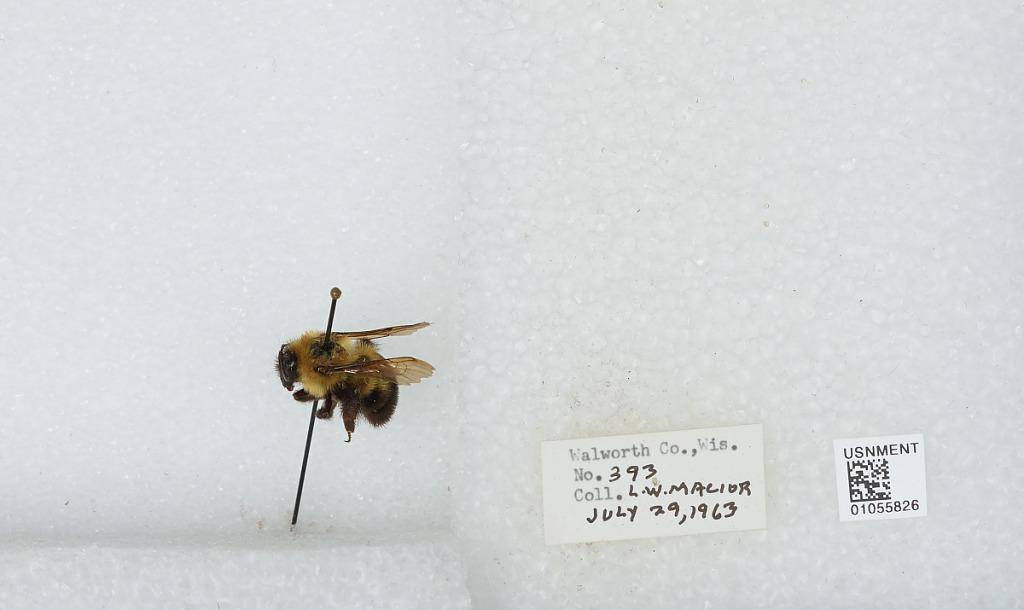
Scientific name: Bombus (Pyrobombus) bimaculatus Cresson
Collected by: L. Macior
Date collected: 1963-7-29
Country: United States
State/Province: Wisconsin
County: Walworth
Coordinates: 42.67, -88.54